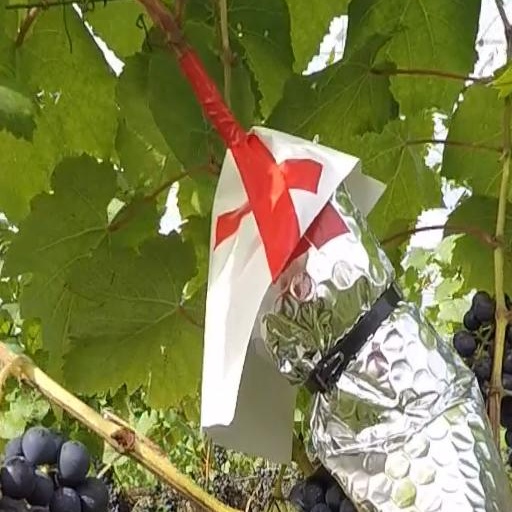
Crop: grape